Agnes of Assisi

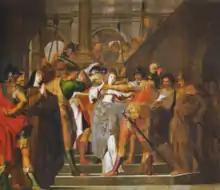
"Arrival of Saint Agnes of Assisi at the Convent", António de Oliveira Bernardes, 1697

Angry at the loss of two of his daughters to the convent, their father sent his brother Monaldo and eleven other relatives and armed followers to the monastery to attempt to bring Agnes home and be wed. Agnes refused their demands, and the men began to ambush her, attempting to drag her from the church while striking and kicking her repeatedly. Her body suddenly became so heavy that the men could not lift her from the ground. This infuriated her uncle, Monaldo, who drew his sword to strike his niece. At that moment, his arm allegedly dropped to his side, withered and useless. Agnes's relatives, realizing that something divine protected her, allowed her to remain with Clare and live a life of celibacy and devotion to Christ. Her name was changed to Agnes when she became a nun, to reflect the Latin “agnus,” which means “lamb.”